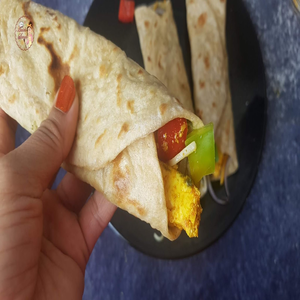
Dish: kathiroll